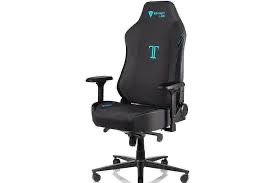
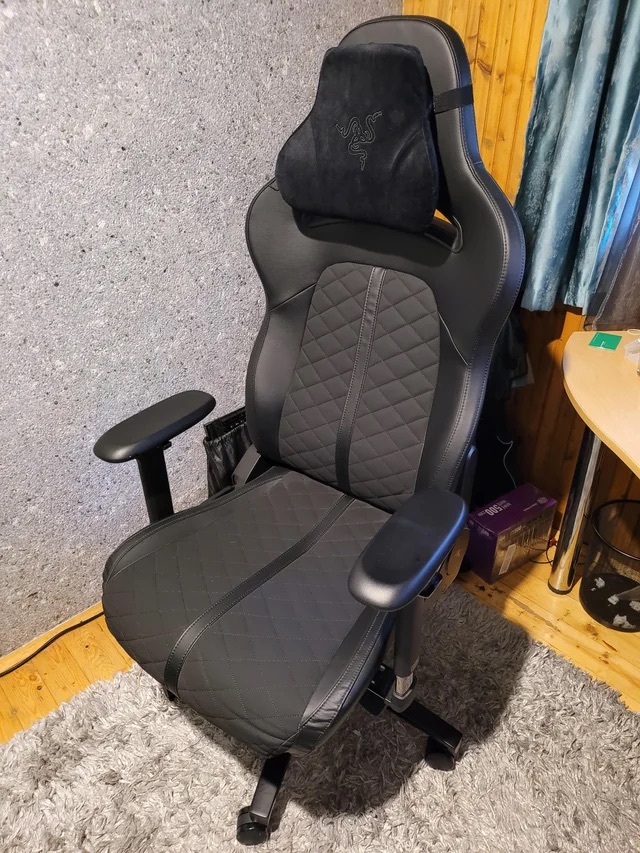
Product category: items_chair
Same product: no